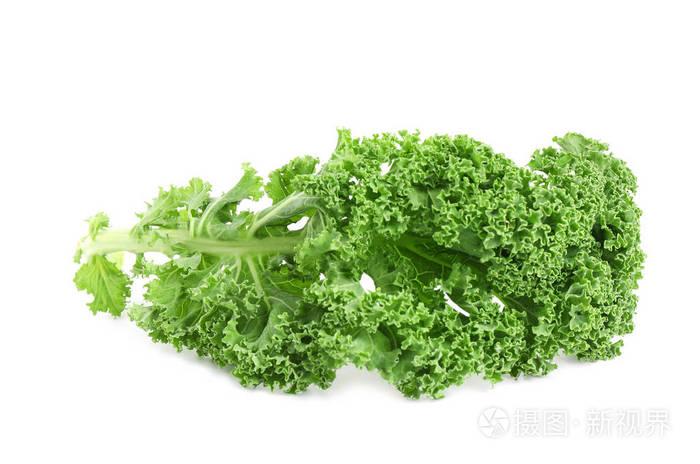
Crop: unknown
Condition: cabbage